Fatal Symphony

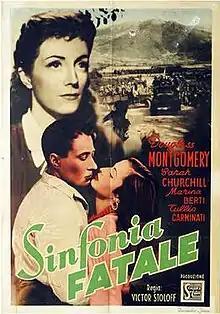

Fatal Symphony is a 1947 Italian war-melodrama film directed by Victor Stoloff and starring Douglass Montgomery, Marina Berti and Sarah Churchill. It was screened and awarded a prize at the Lugano Festival.